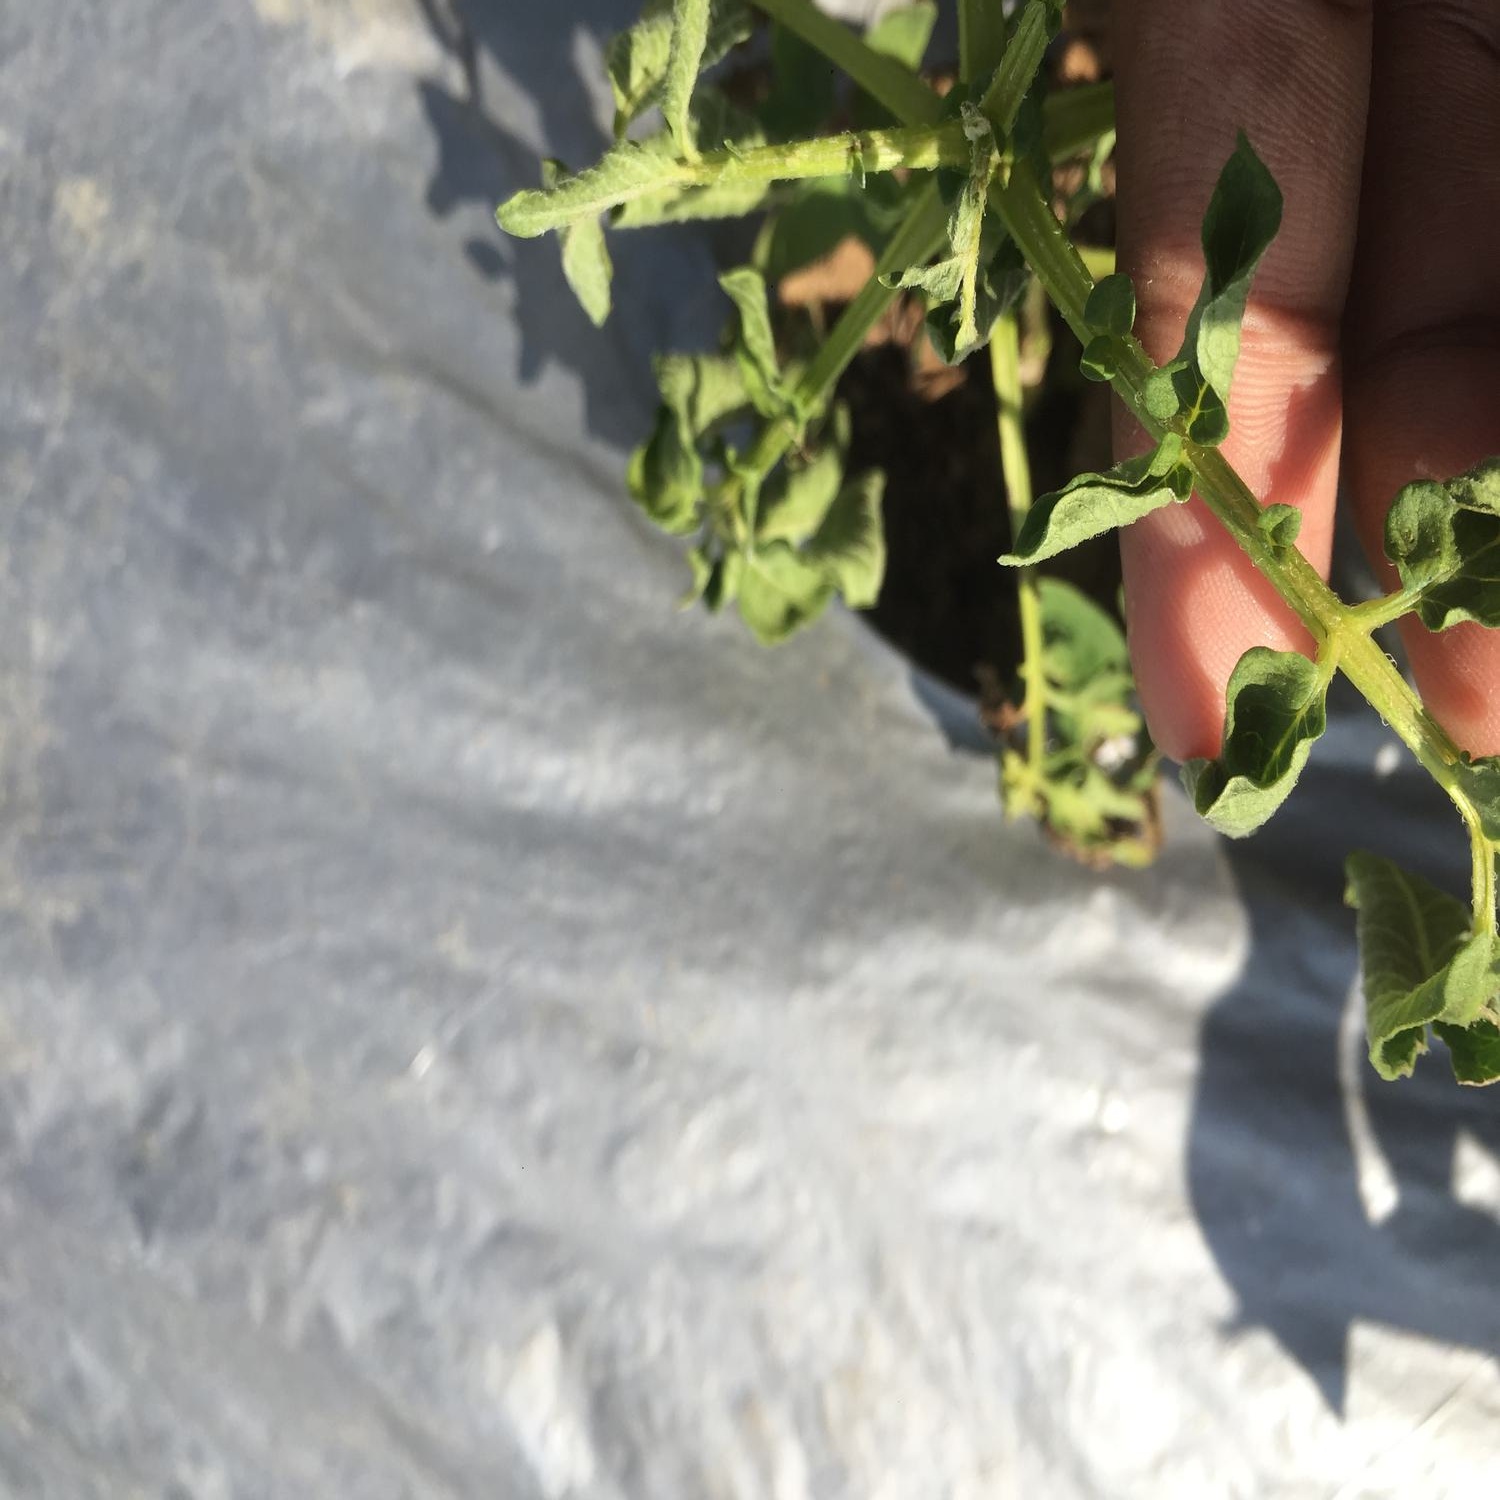
Etiqueta: Pudricion_Parda